IKEA

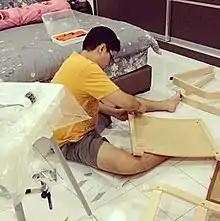
A man assembling an IKEA Poäng chair

A new format for a full-size, city centre store was introduced with the opening of the Manchester store, situated in Ashton-under-Lyne in 2006. Another store, in Coventry, opened in December 2007. The store had seven floors and a different flow from other IKEA stores; however, it closed down in 2020 due to the site being deemed unsuitable for future business. IKEA's Southampton store that opened in February 2009 is also in the city centre and built in an urban style similar to the Coventry store. IKEA built these stores in response to UK government restrictions on large retail establishment outside city centres.